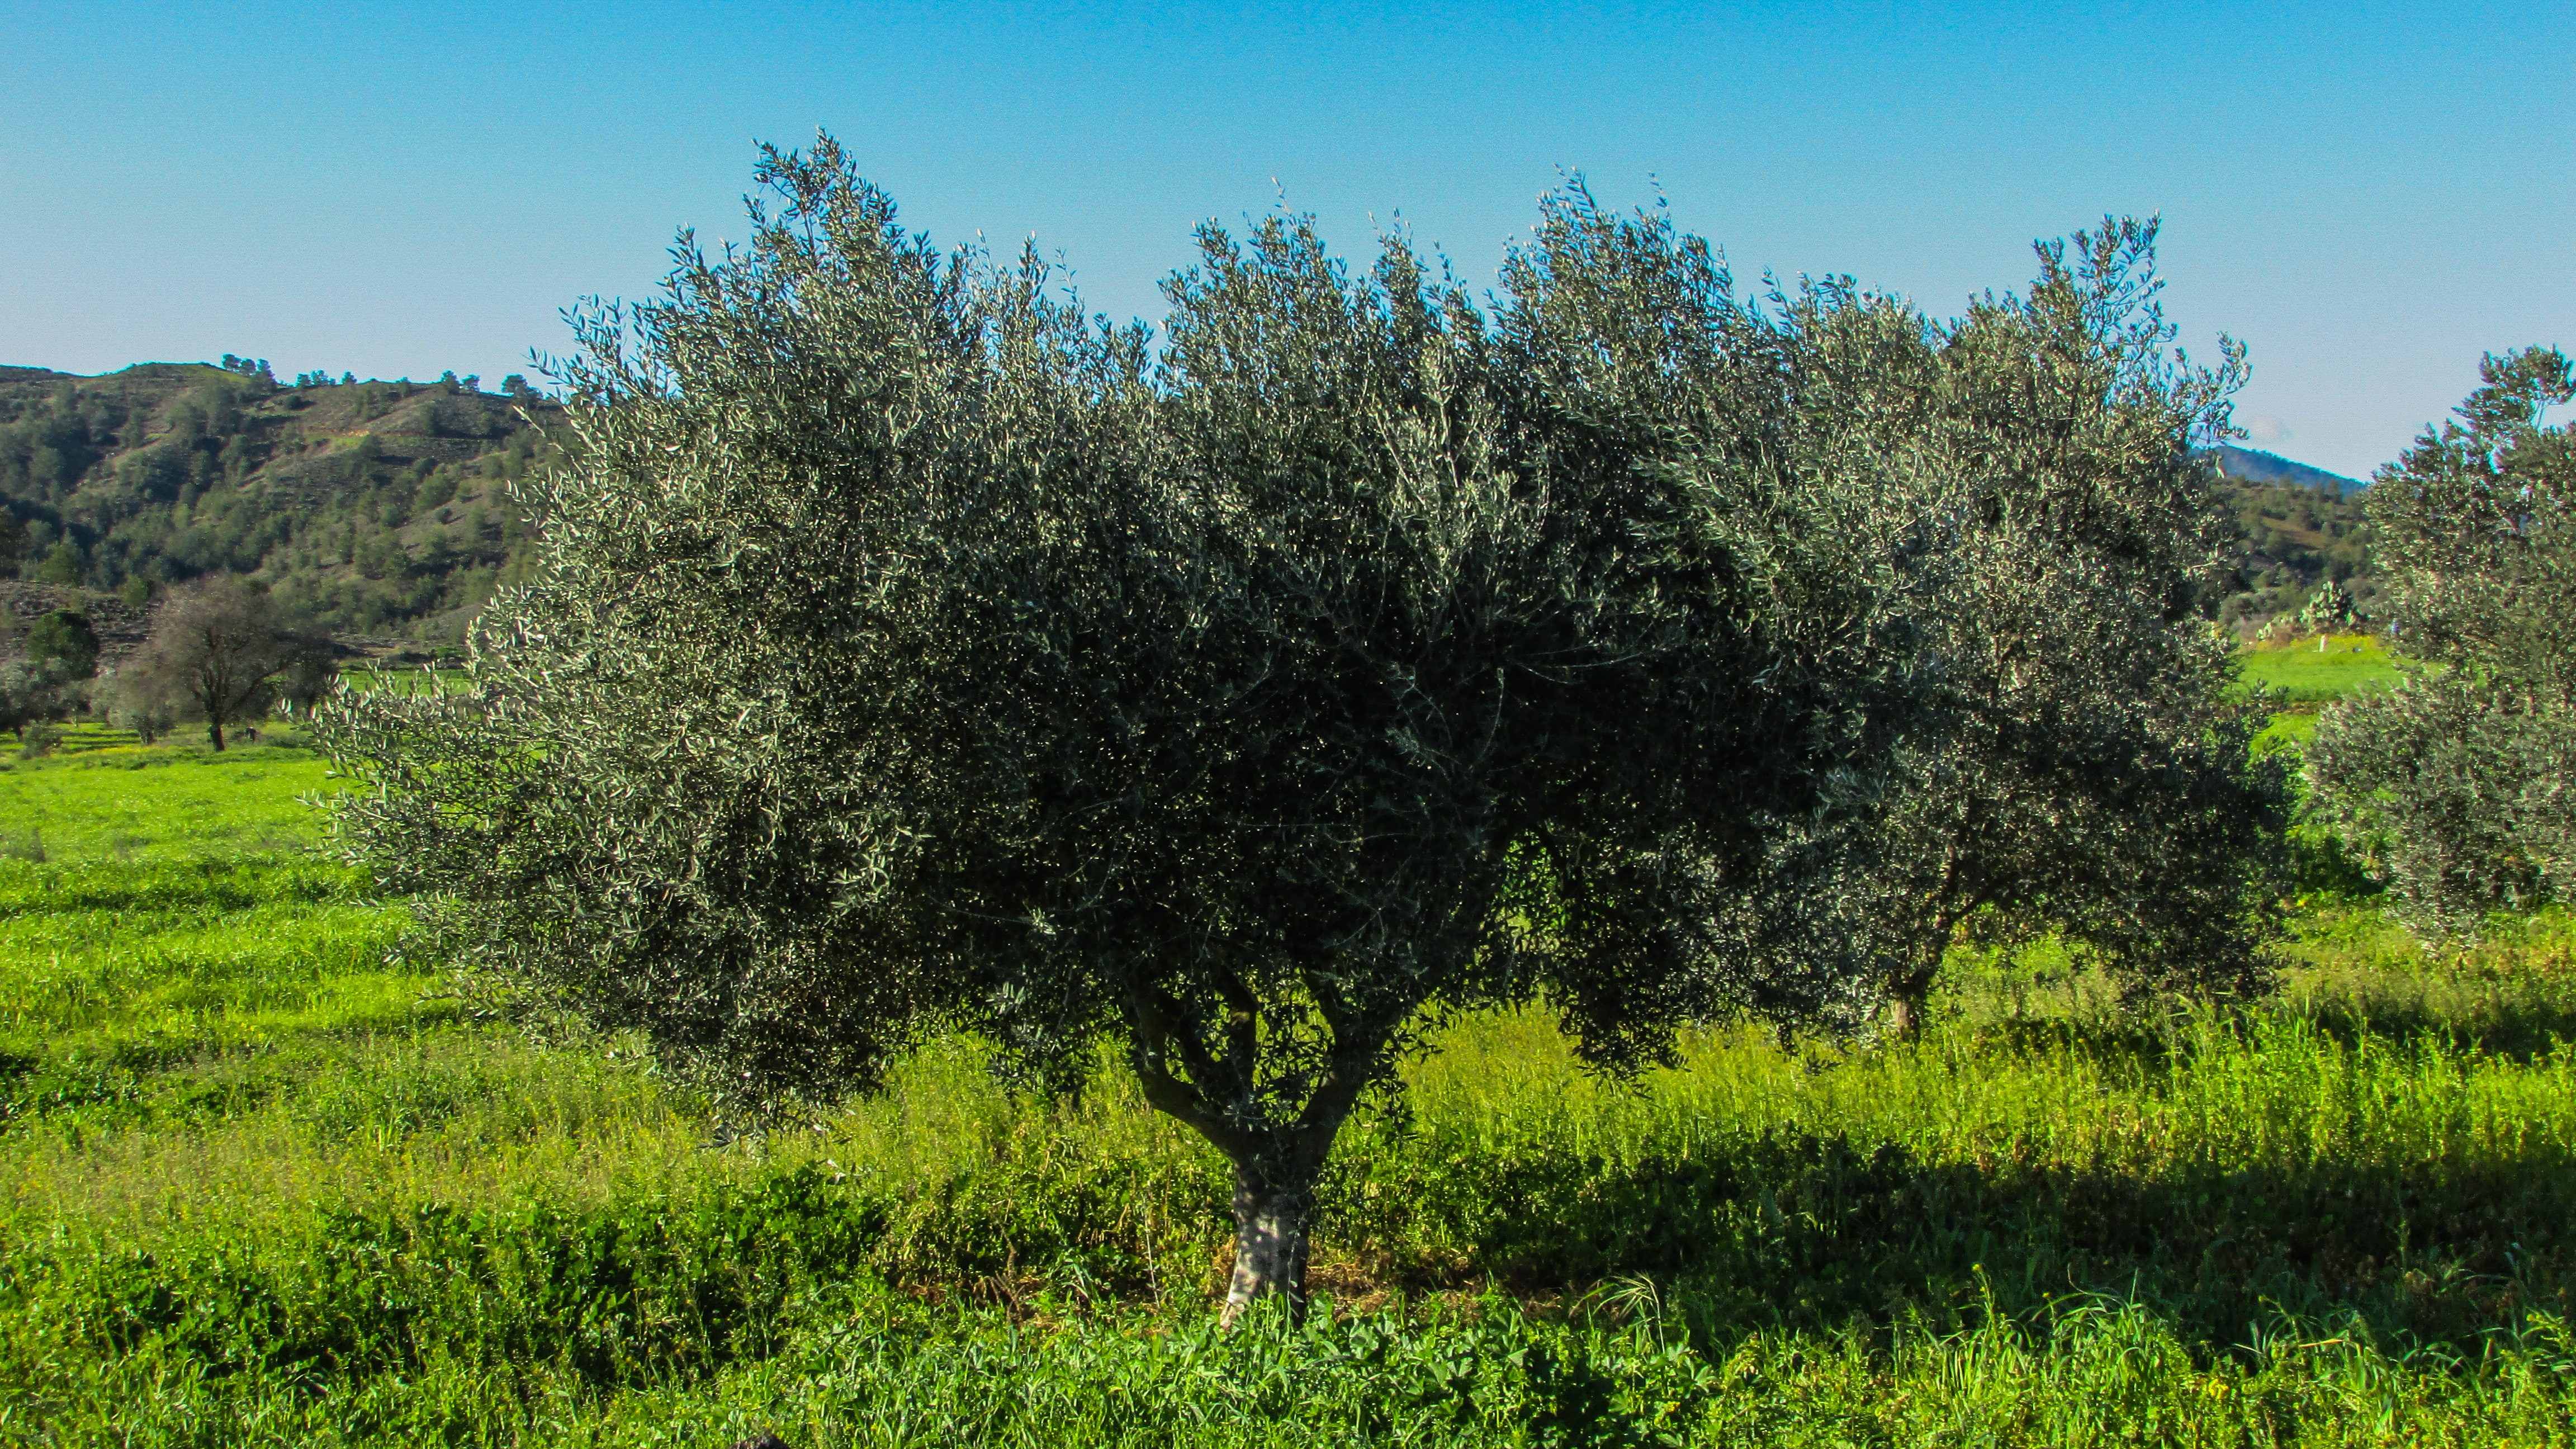
tree, plant, field, meadow, flower, rural, green, mediterranean, pasture, agriculture, agricultural, grassland, vegetation, shrub, plantation, woodland, ecosystem, cyprus, olive tree, rural area, biome, woody plant, land plant, land lot